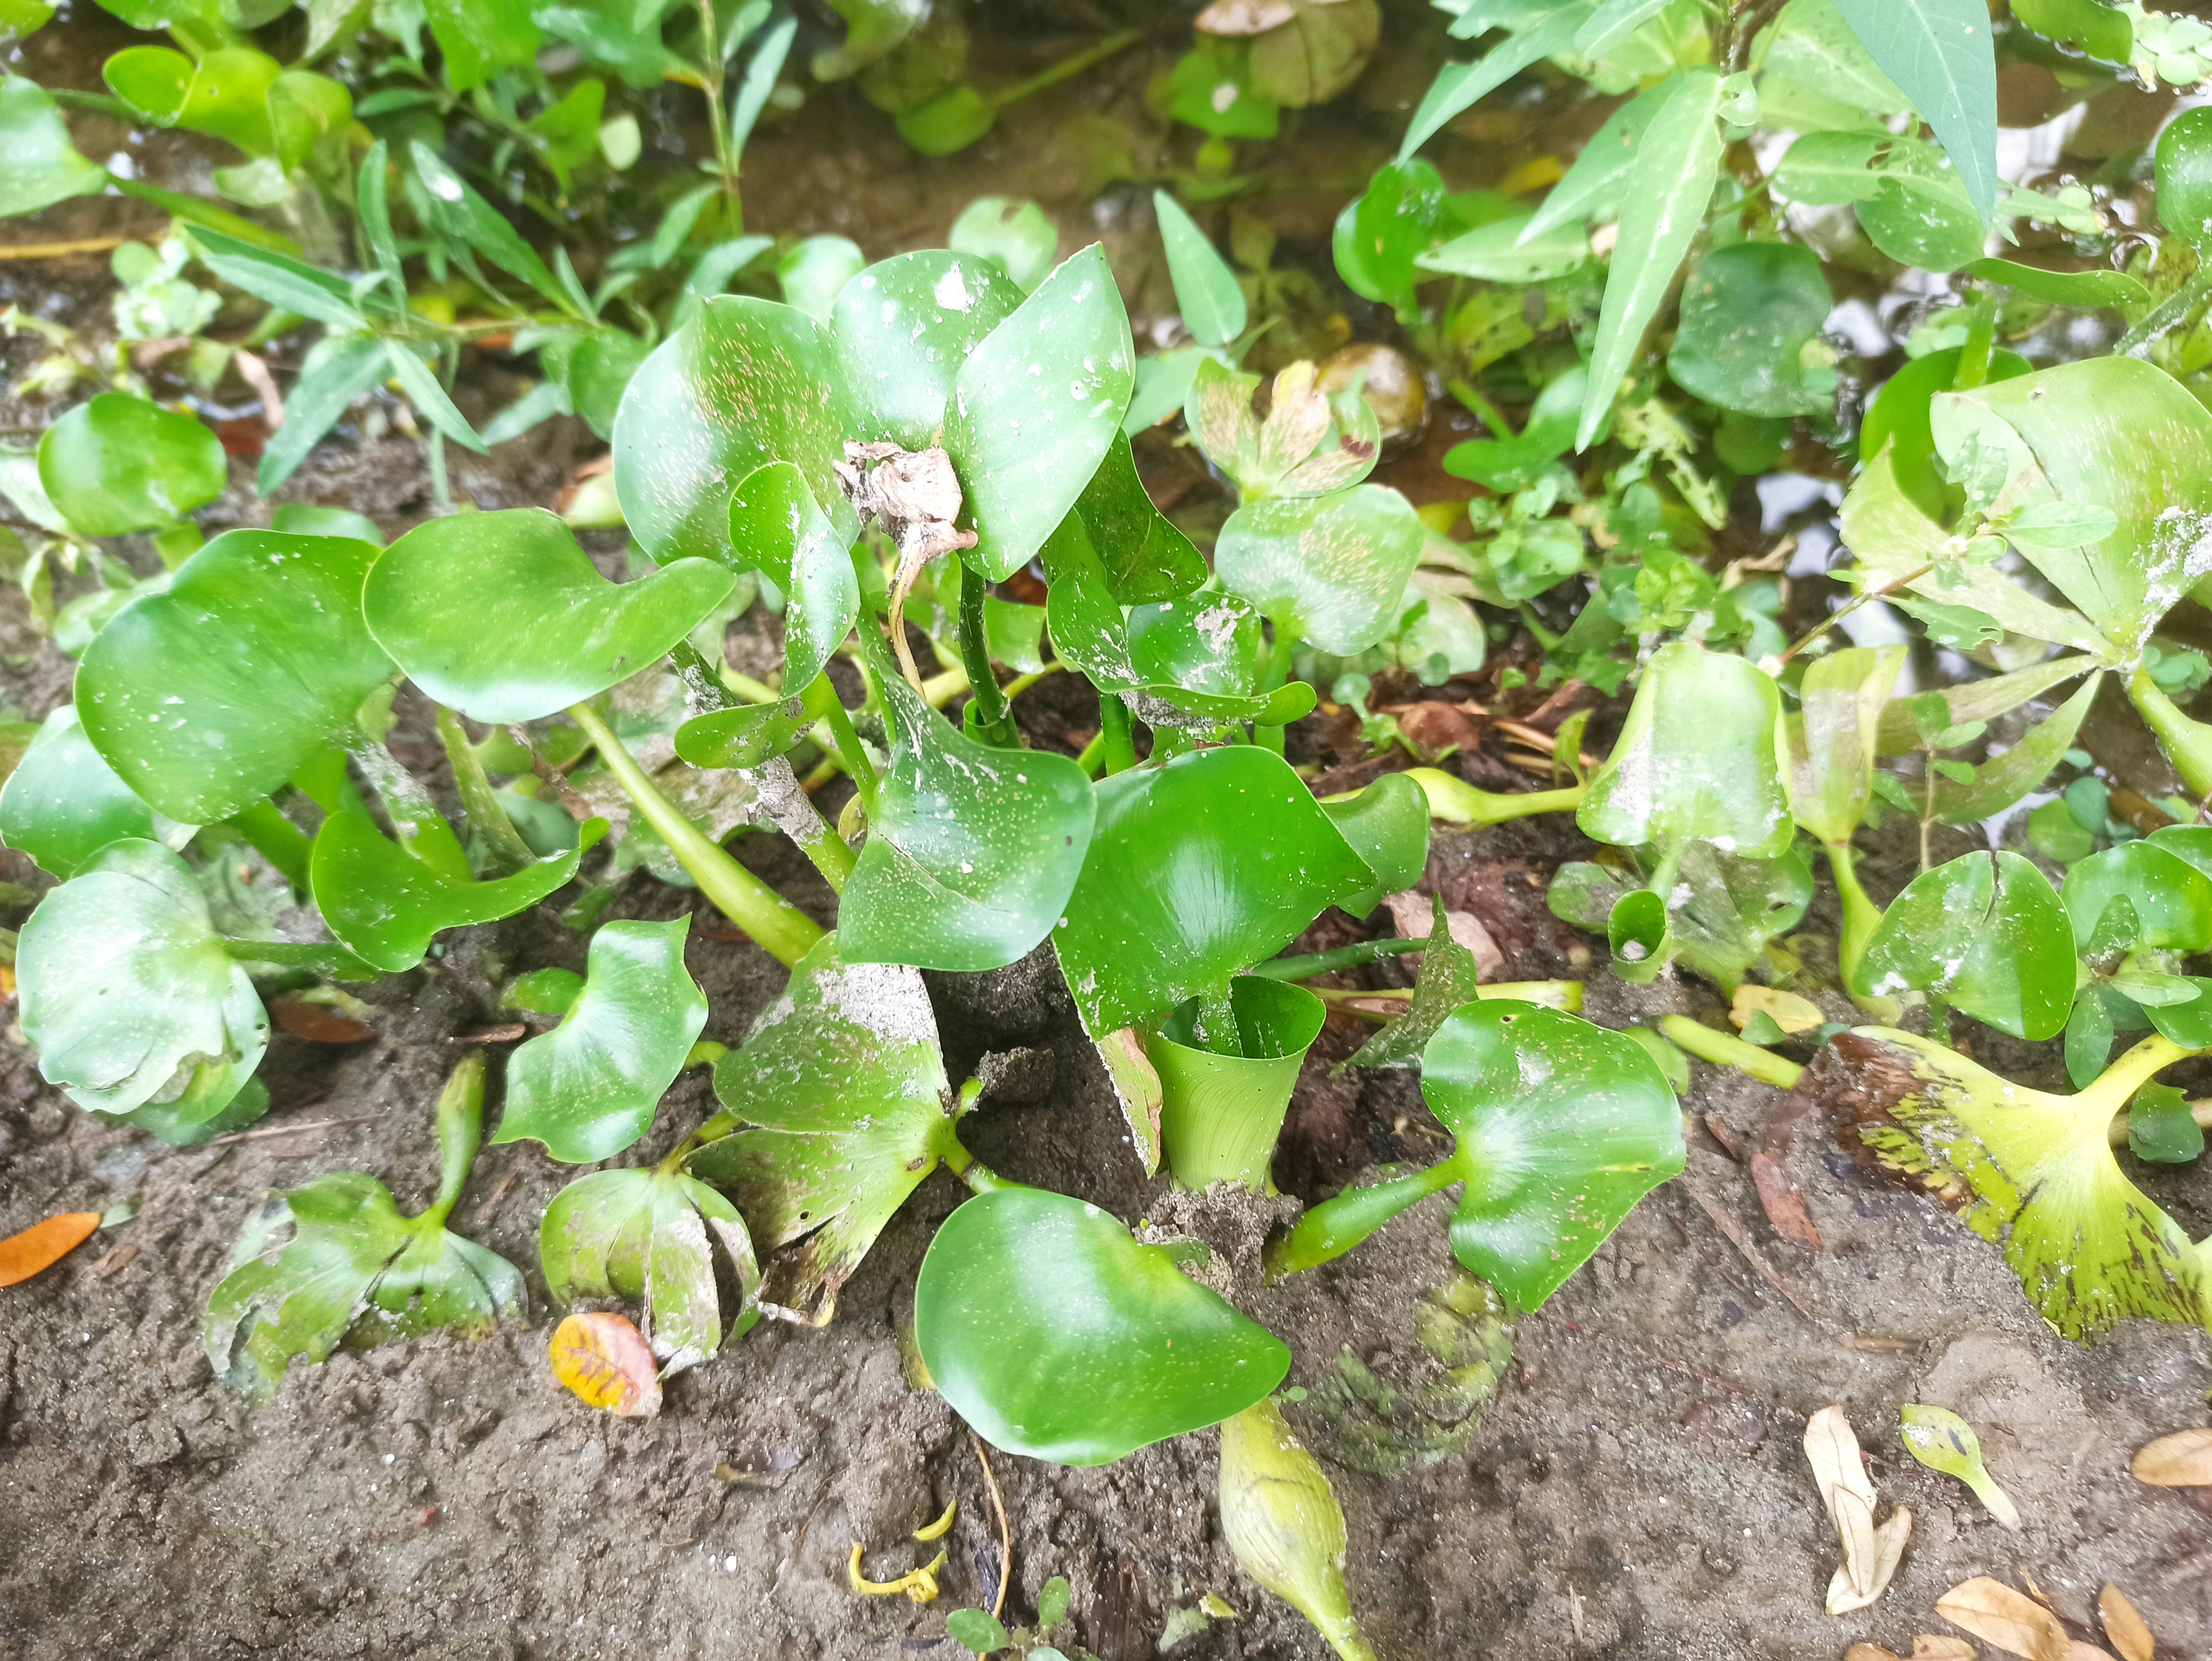
Species: Common Water Hyacinth (Eichornia crassipes)